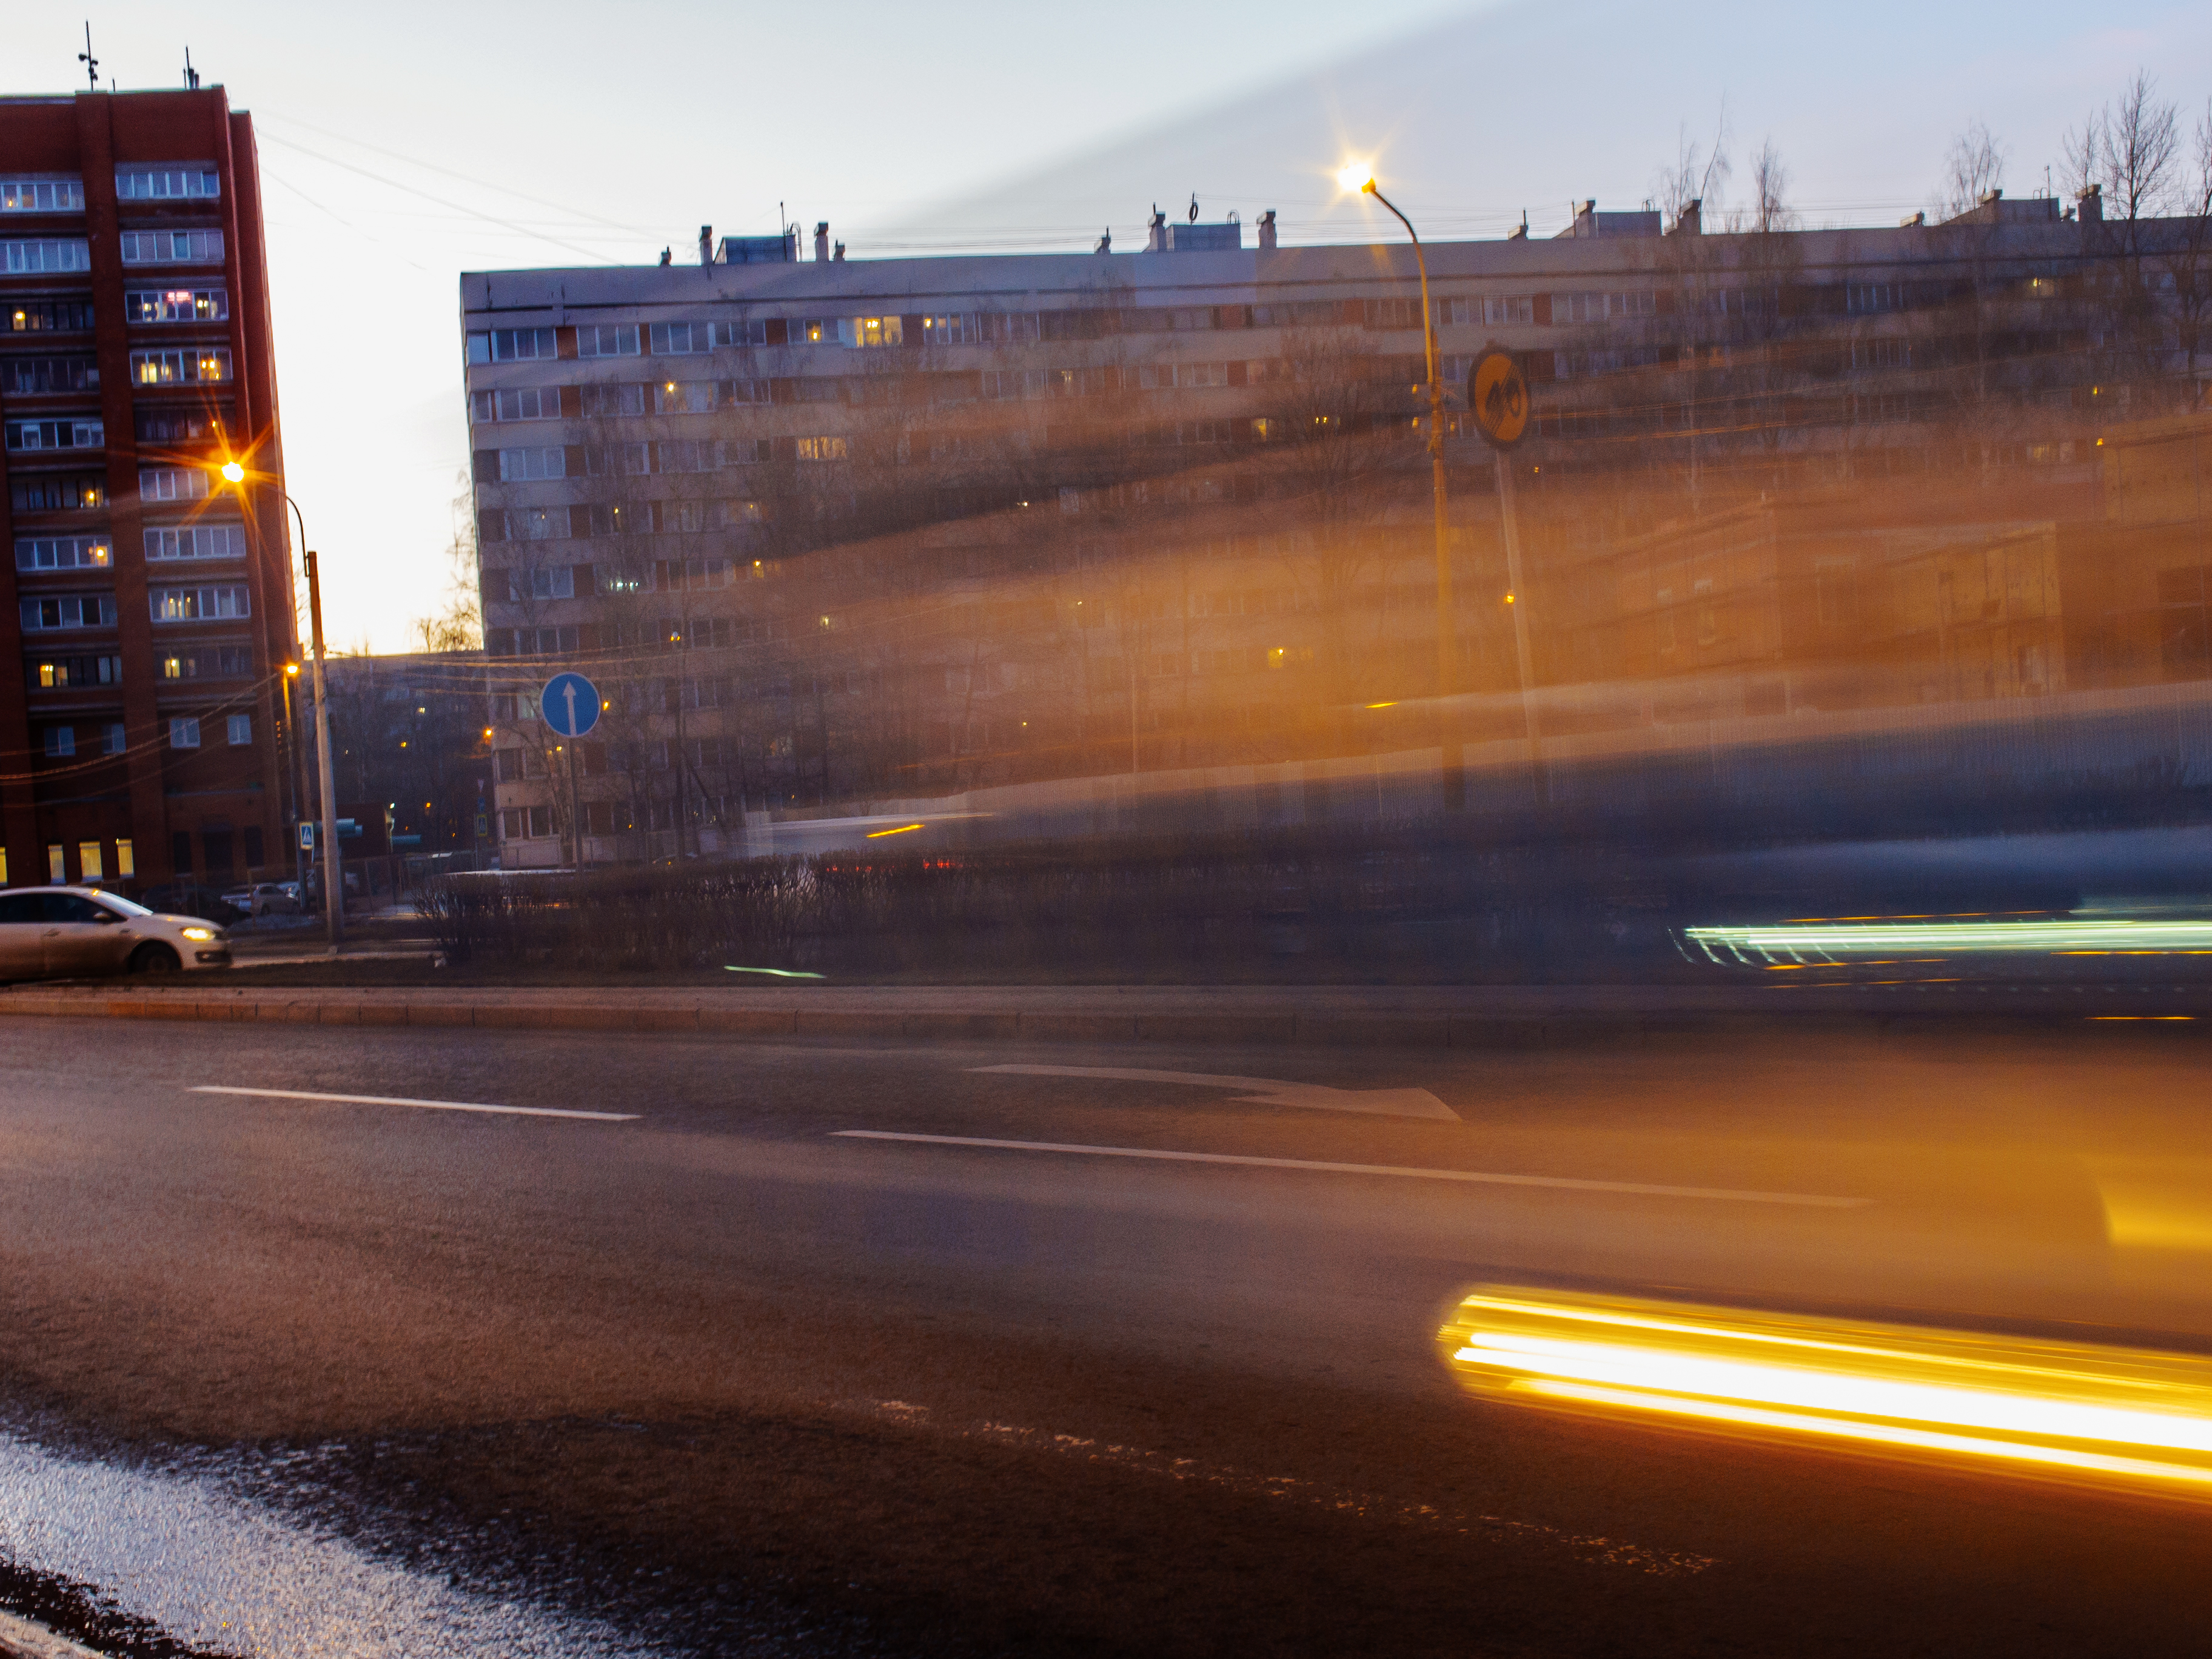
images, sky, building, cloud, automotive lighting, infrastructure, street light, road surface, asphalt, window, dusk, thoroughfare, morning, road, electricity, headlamp, city, tower block, tree, horizon, cityscape, reflection, lane, evening, street, metal, landscape, midnight, bridge, sunset, winter, traffic, highway, night, light fixture, headquarters, tower, freeway, lens flare, mixed use, public utility, facade, condominium, downtown, darkness, skyline, intersection, transport, overpass, public transport